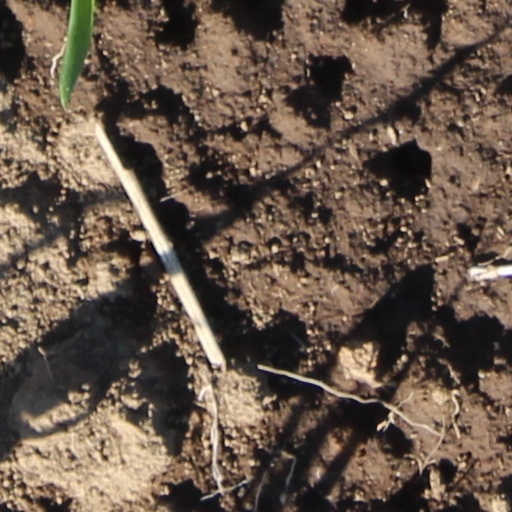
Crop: wheat